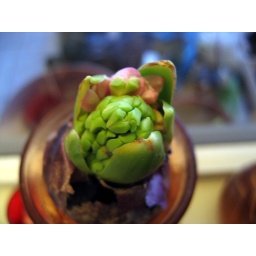
Hyacinth flower in a glass vase